Tony Furst

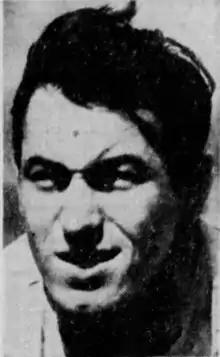

Anthony Raymond Furst (April 26, 1918September 5, 2009) was an American football player. He played college football at the University of Dayton and professional football for the Detroit Lions during the 1940, 1941, and 1944 seasons. He also served in the military during World War II and saw combat action during the Guadalcanal campaign.